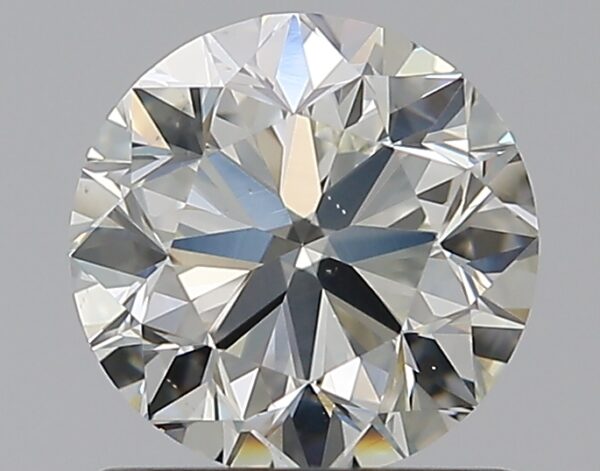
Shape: round
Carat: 0.9
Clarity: VS2
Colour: K
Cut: VG
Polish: EX
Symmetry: VG
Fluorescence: ST
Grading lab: GIA
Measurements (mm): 5.96 x 6.02 x 3.86